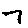
Label: 7